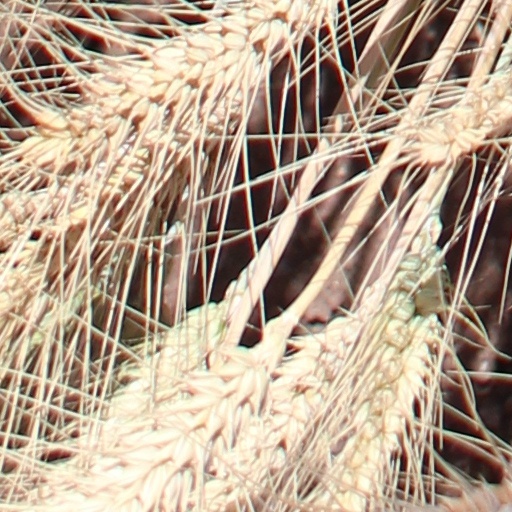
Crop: wheat